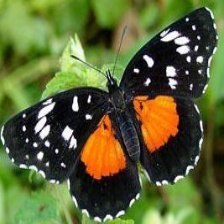
Species: CRIMSON PATCH